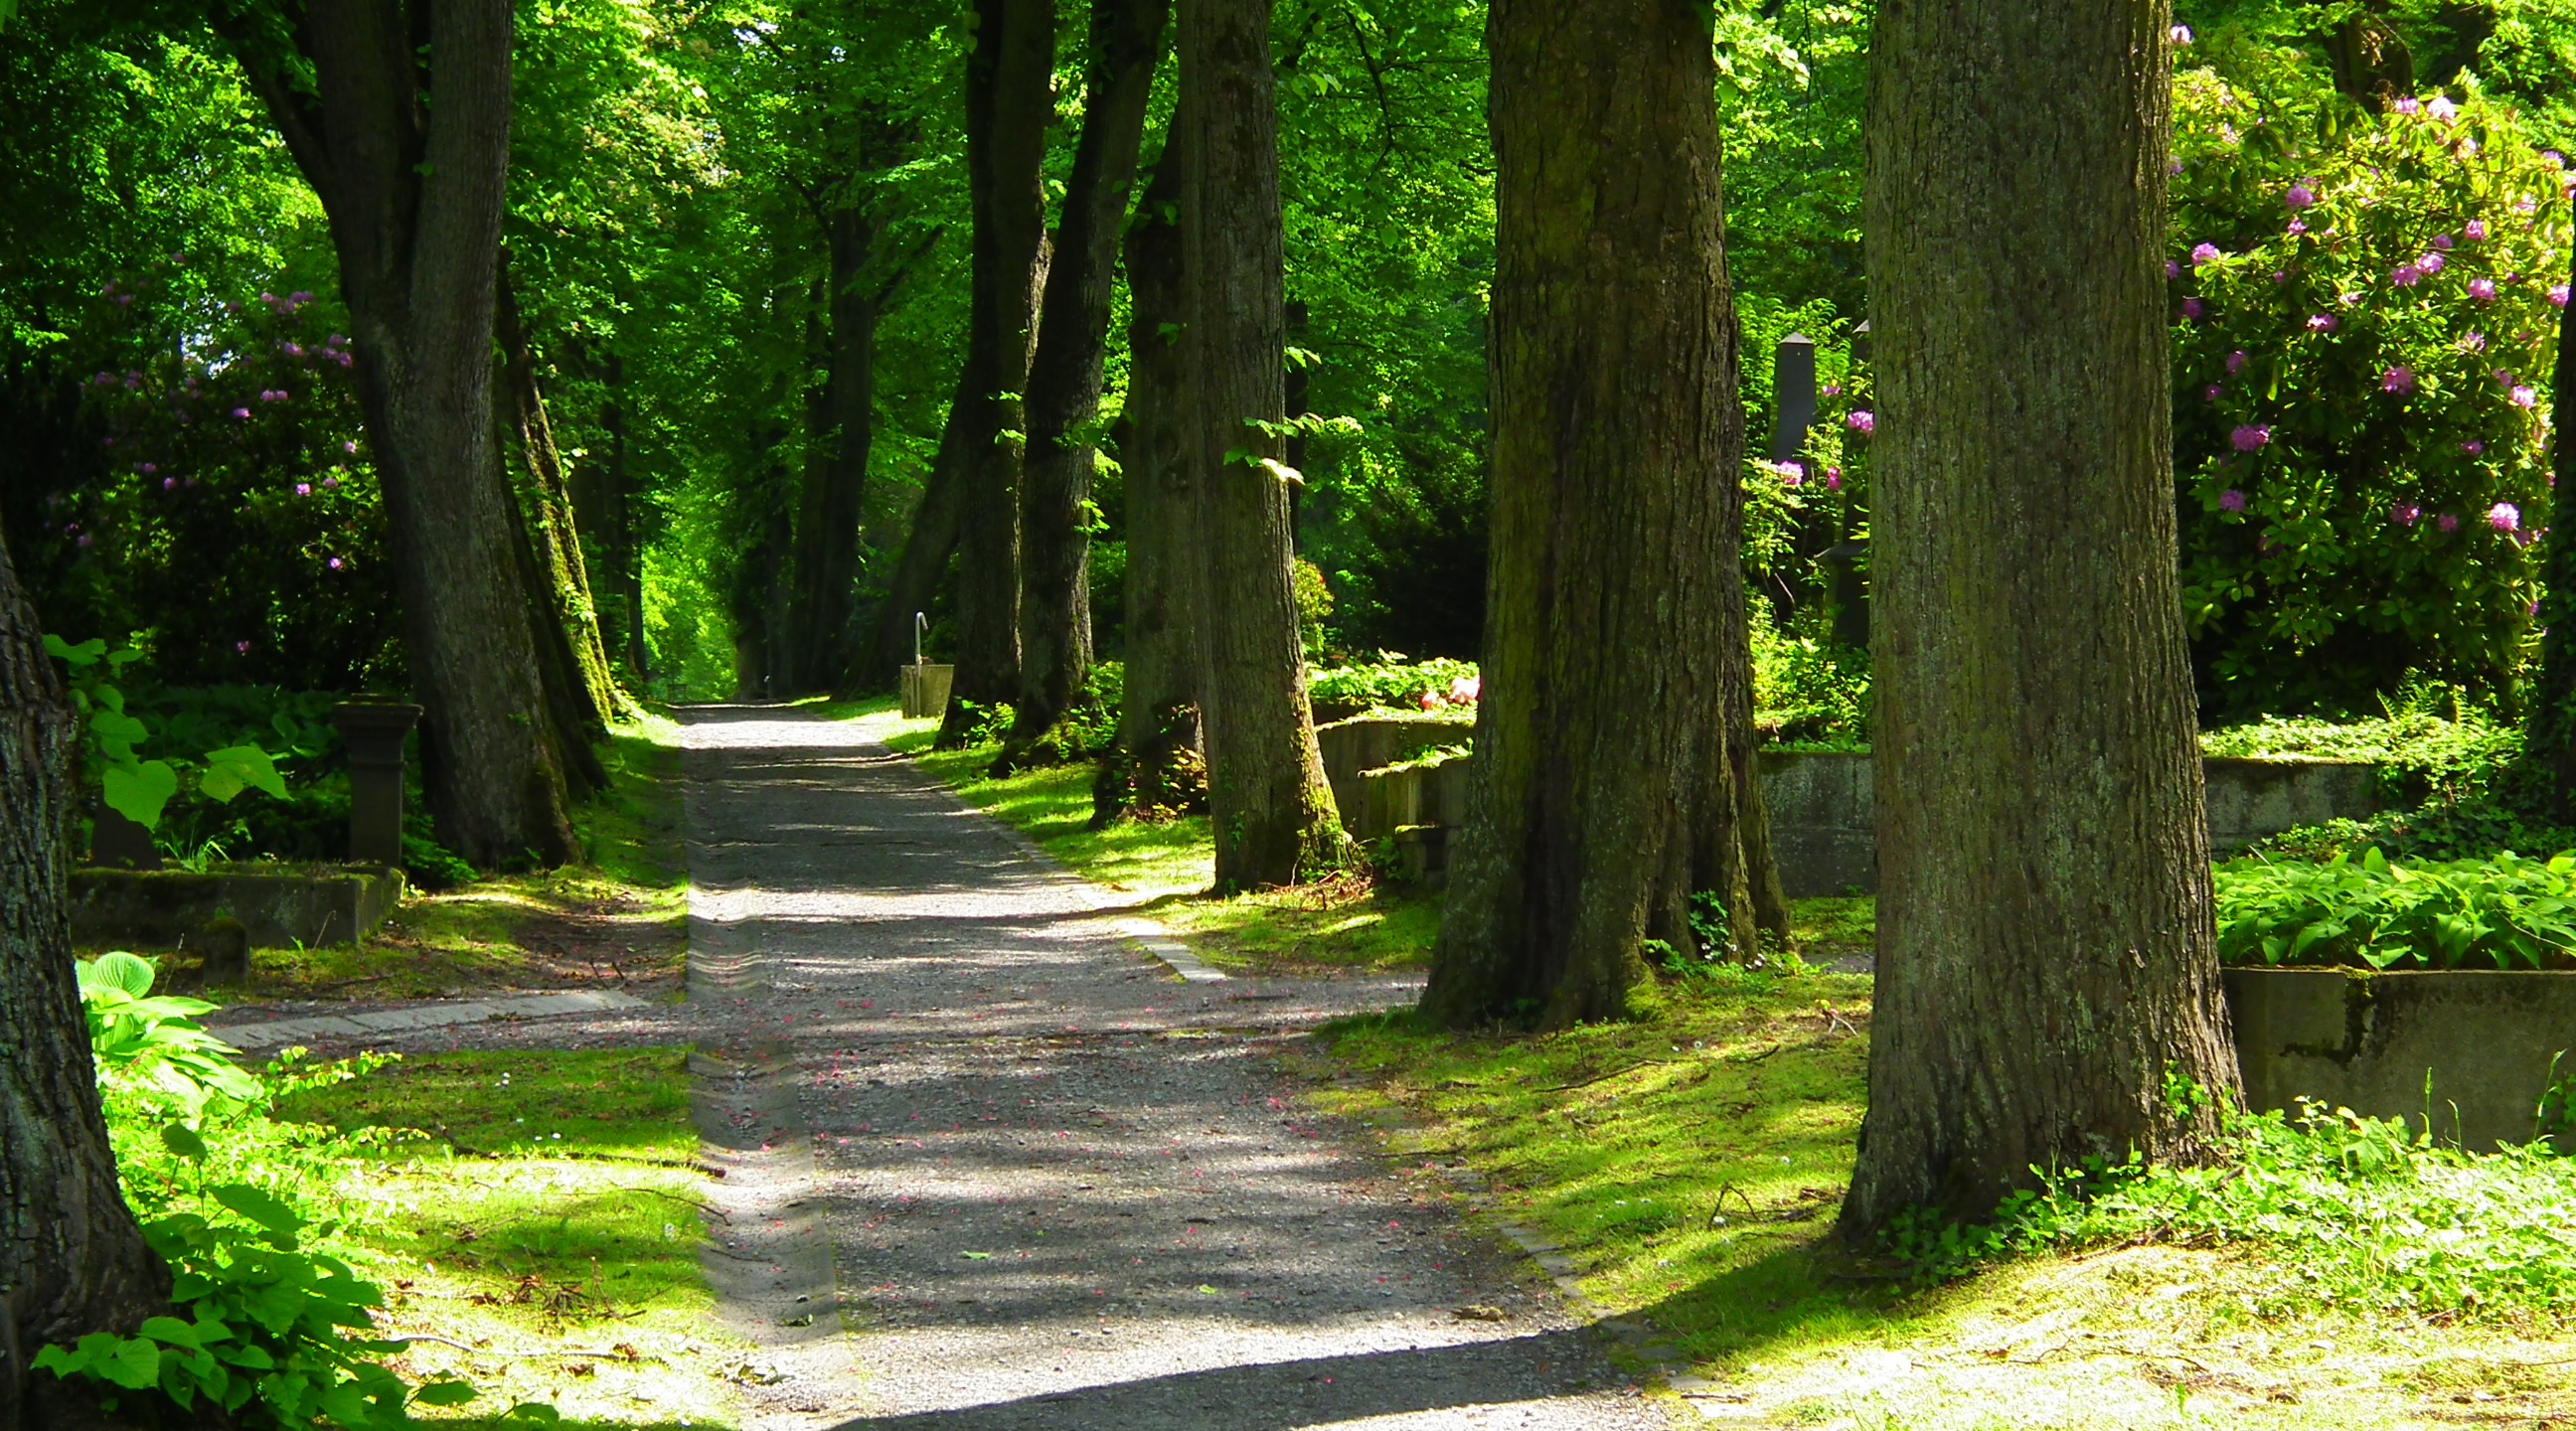
landscape, tree, nature, forest, plant, trail, sunlight, leaf, flower, summer, walk, green, autumn, park, botany, rest, deciduous, grove, woodland, habitat, away, ecosystem, biome, old growth forest, natural environment, woody plant, temperate broadleaf and mixed forest, temperate coniferous forest